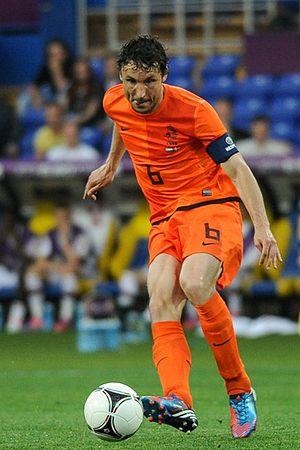
Mark van Bommel, né le 22 avril 1977 à Maasbracht, située dans la Province de Limbourg aux Pays-Bas, est un joueur de football néerlandais ayant évolué au poste de milieu de terrain dans plusieurs grands clubs d'Europe tels que le FC Barcelone, le Bayern Munich ou encore le Milan AC. Il était le capitaine du Bayern de Munich de 2008 à janvier 2011 et de l'équipe des Pays-Bas d'août 2010 à juin 2012.